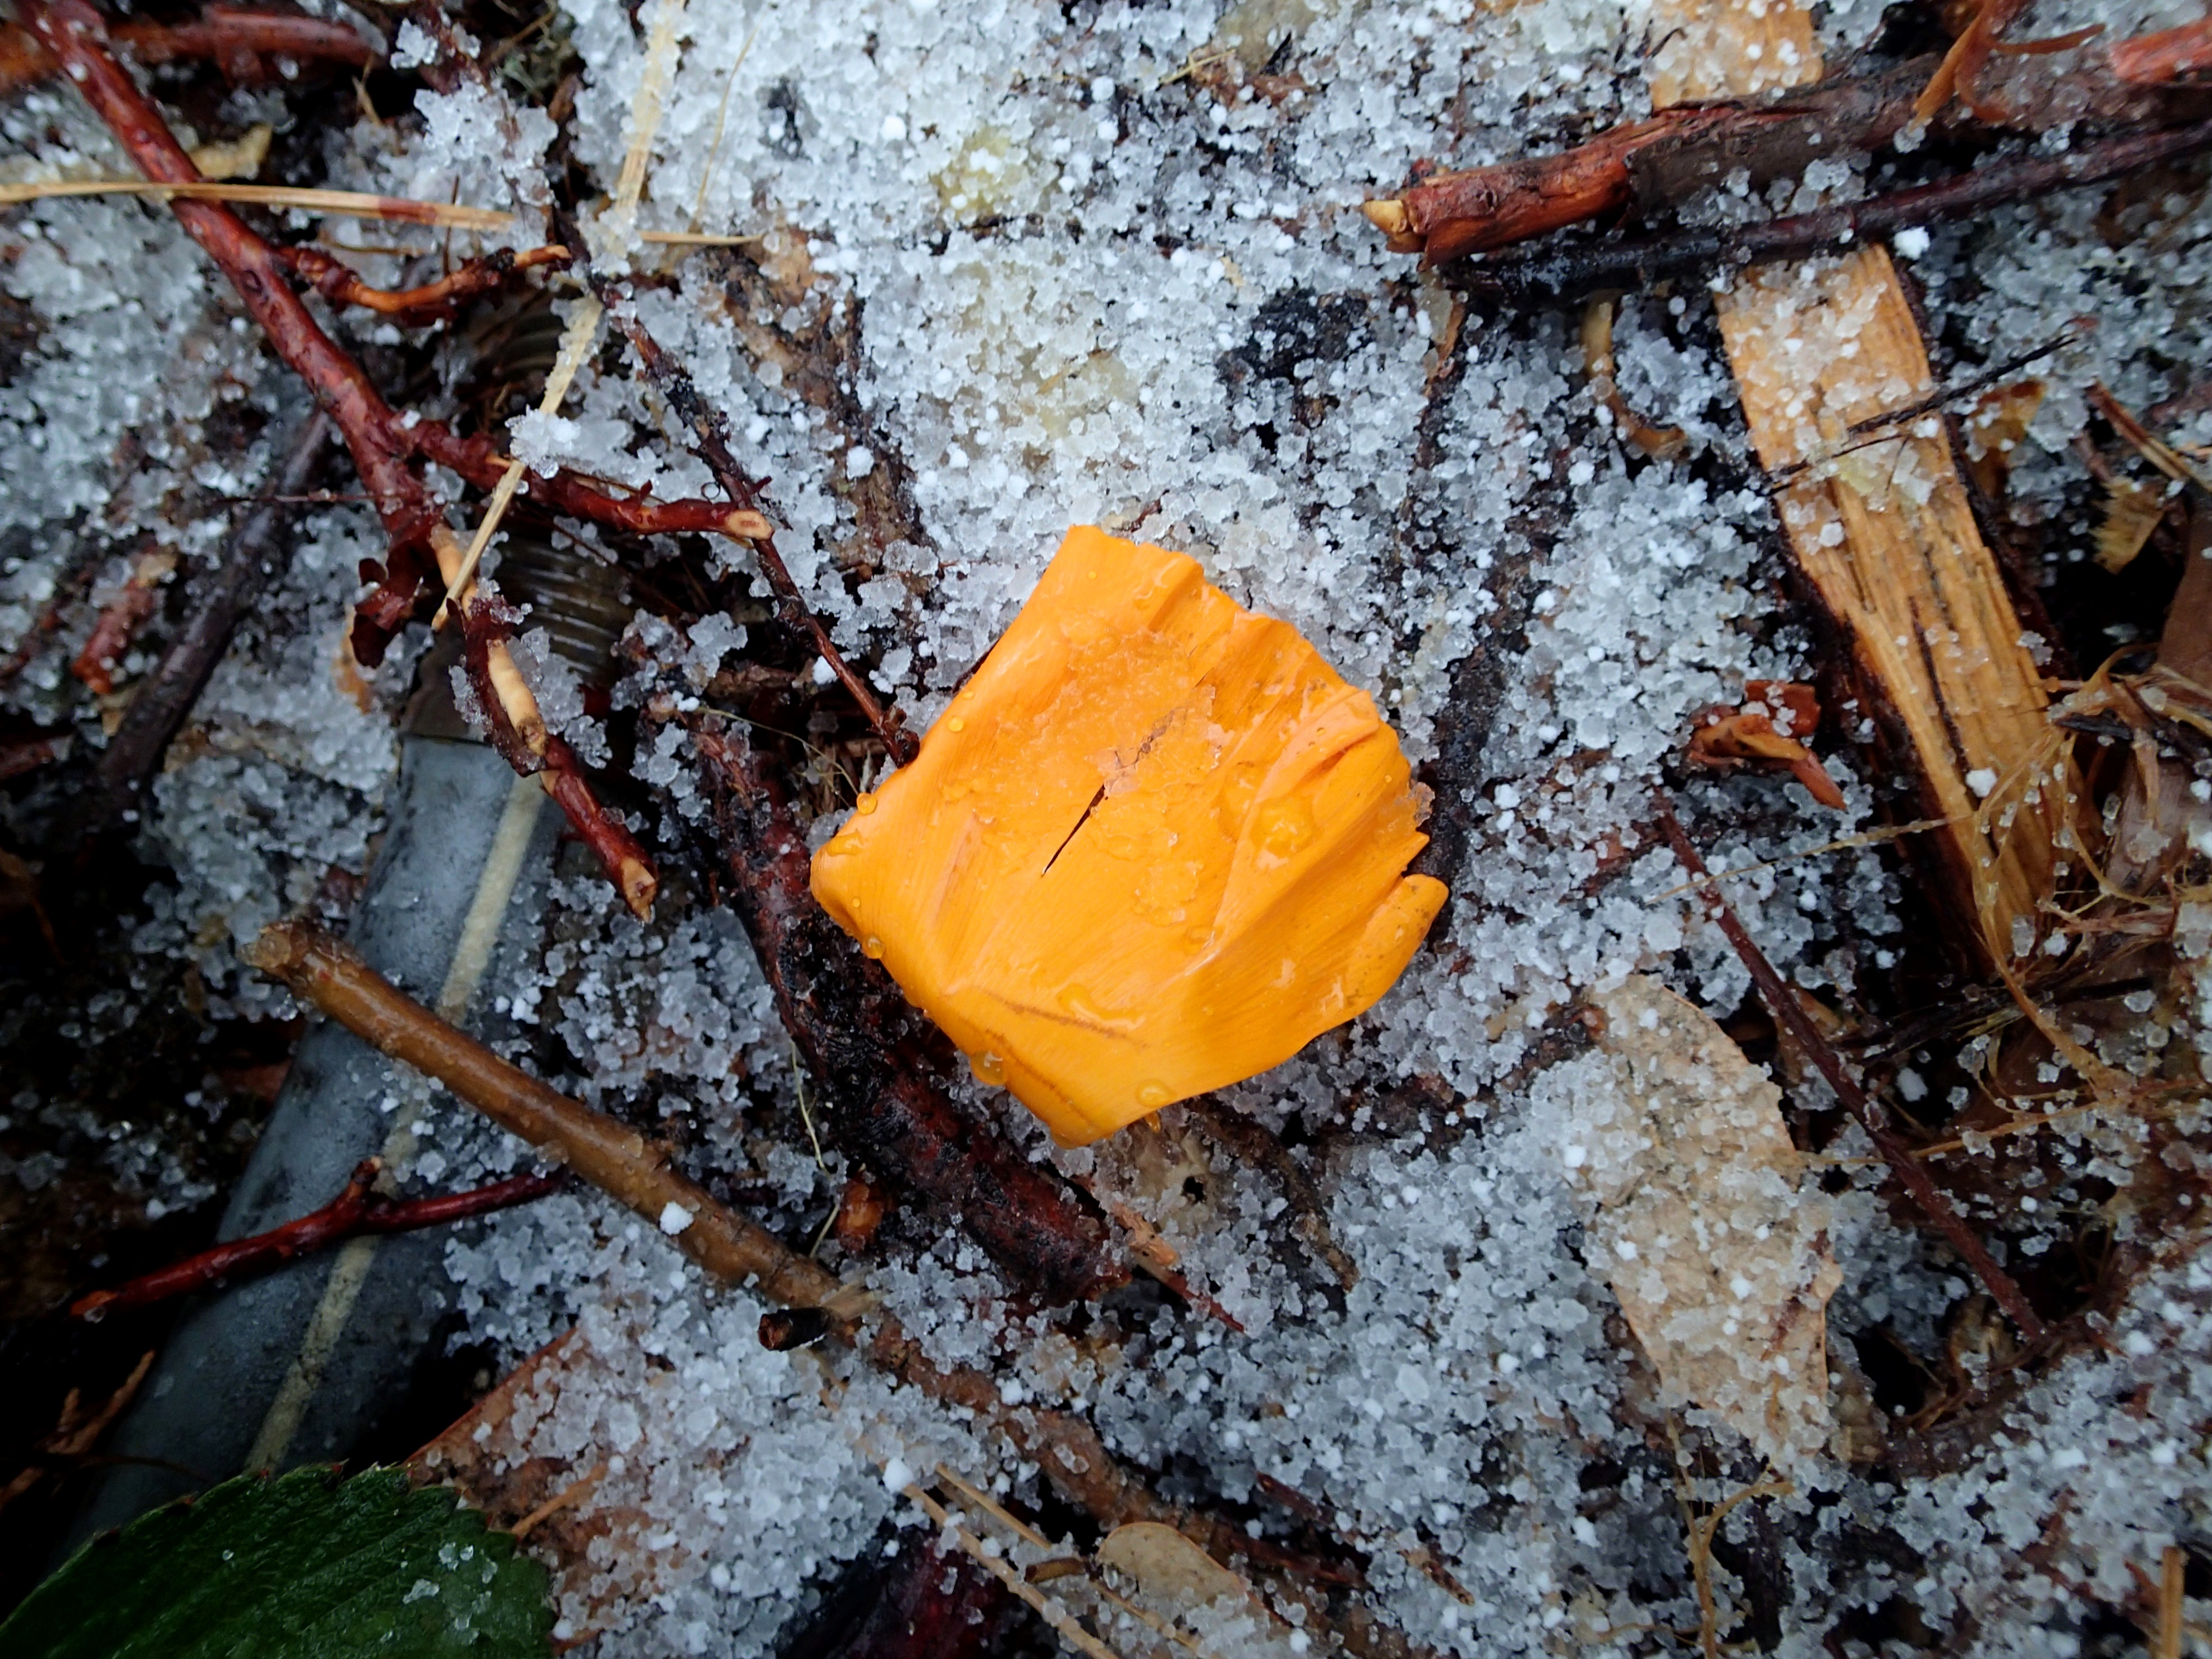
snow, wood, leaf, flower, asphalt, autumn, soil, yellow, poppy, 2016366, macro photography